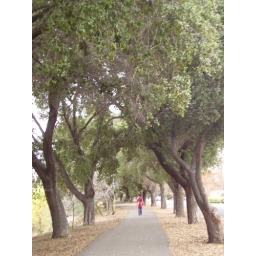
I love how it looks with the girl in the red raincoat walking through the tunnel of trees.